Such a Fun Age

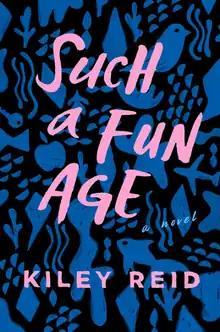
First edition cover

Such a Fun Age is a 2019 novel by American author Kiley Reid. It is her debut novel and was published by G. P. Putnam's Sons on December 31, 2019. It tells the story of a young black woman in Philadelphia who is wrongly accused of kidnapping while babysitting a white child, and the events that follow the incident. The novel received favorable reviews and was longlisted for the 2020 Booker Prize.